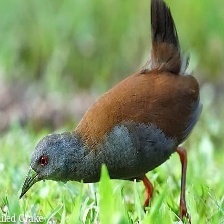
Species: BLACK TAIL CRAKE
Scientific name: AMAURORNIS BICOLOR